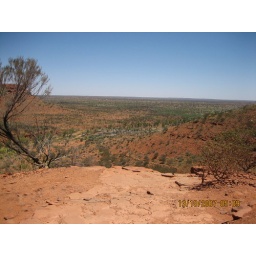
The car park from the initial ascent - our Winnebago is a white dot far below